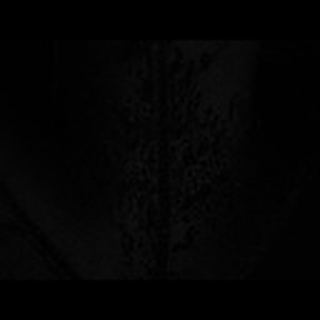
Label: cotton_aphids